Gustaf Svanberg

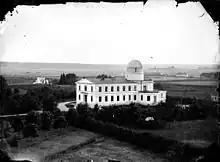
The observatory in Uppsala

The year of his graduation in 1825, Svanberg was appointed docent of astronomy, as well as "observator" and thus prefect of the observatory. After his appointment, Svanberg spent time at Stockholm University to obtain more modern knowledge of astronomy than was available in Uppsala at the time. In 1829, his position as "observator" was made permanent, and in 1833, Svanberg embarked on a journey to Germany to acquire further knowledge and connect with connect astronomers of the time. Svanberg toured Altona; Göttingen, where he studied the Earth's magnetic field under Gauss and William Eduard Weber; München; Vienna; Berlin; and Hanover. He returned to Uppsala in 1835.